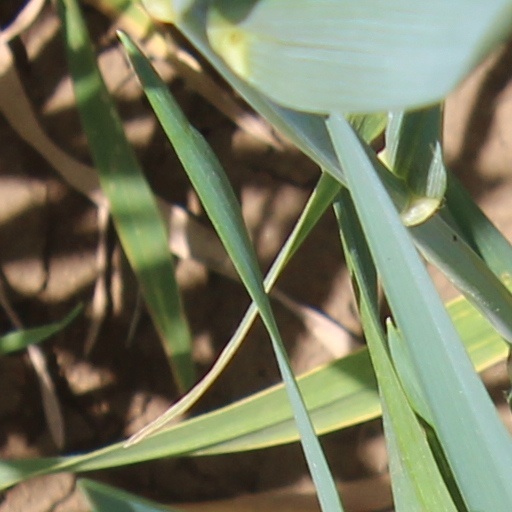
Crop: wheat